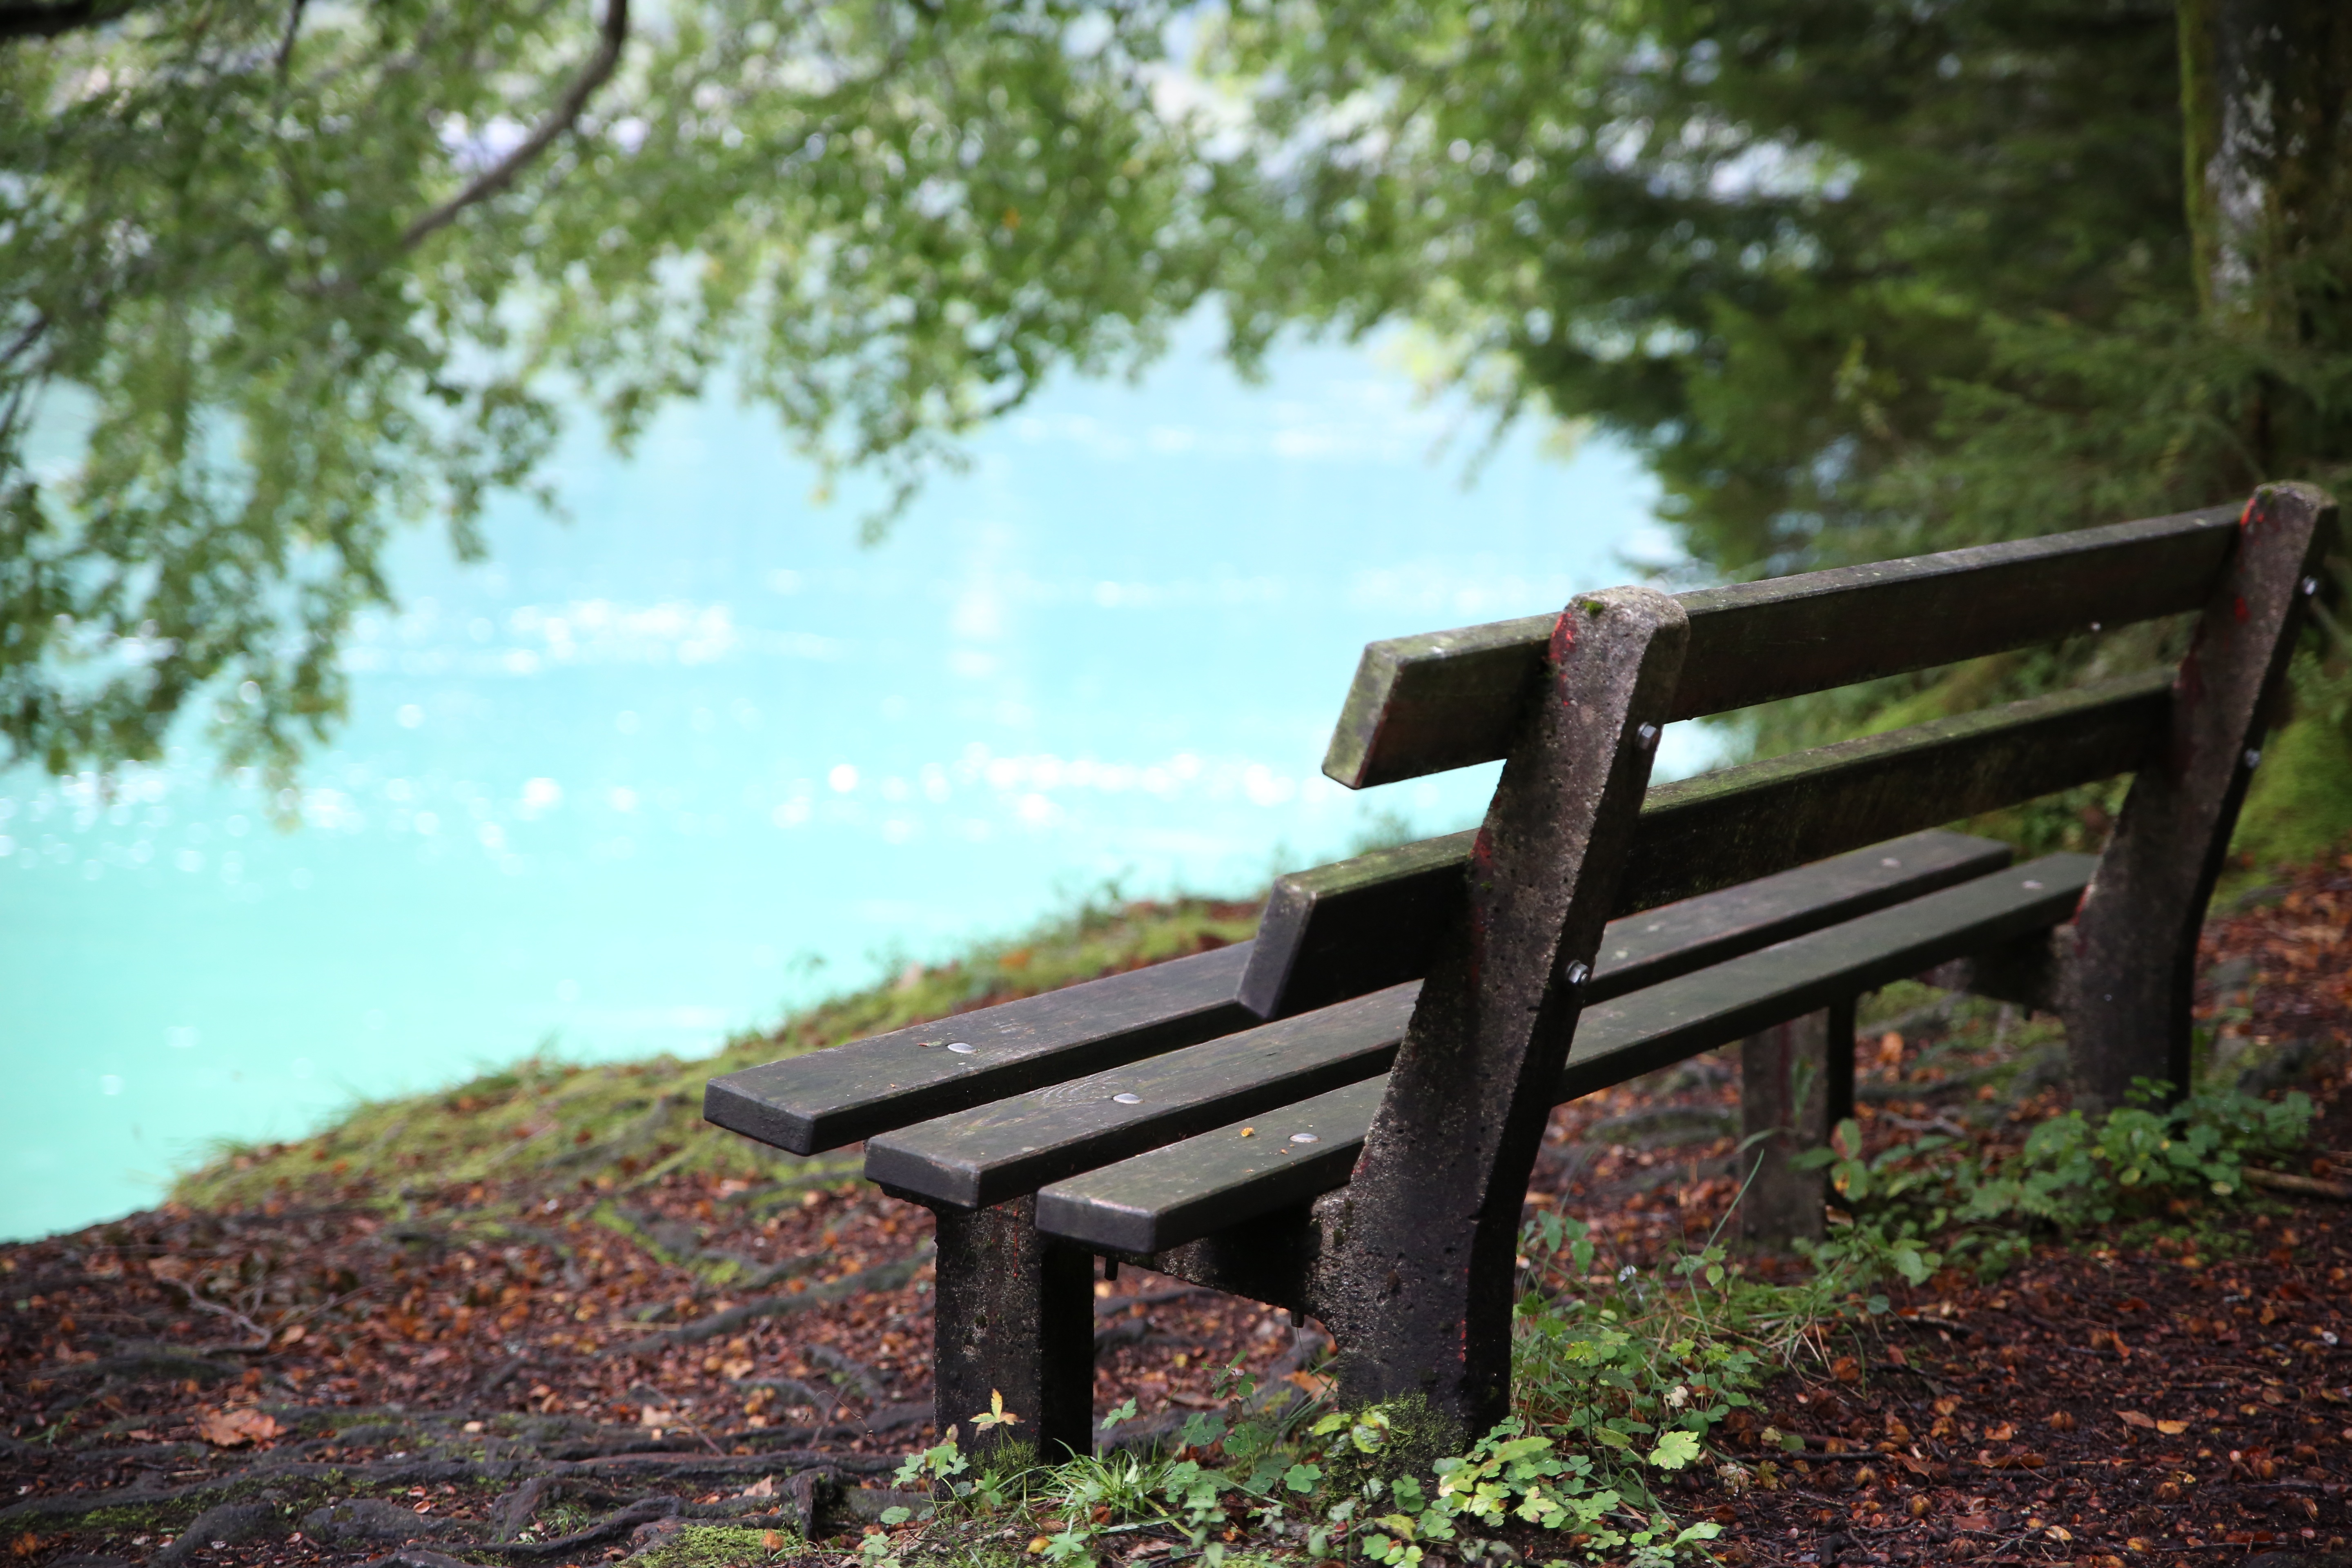
tree, nature, forest, grass, wood, hiking, trail, bench, leaf, lake, foliage, green, autumn, rest, furniture, season, aesthetic, bank, wanderlust, woodland, benches, forest path, go for a walk, achensee, sitzban